Military Service (Spain)

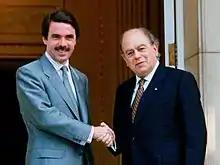
Aznar and Pujol

The end of compulsory military service was one of the points included in the 1996 Hotel Majestic Agreement between José María Aznar and the president of the Generalitat Jordi Pujol, in exchange for the support of CiU in the investiture of the leader of the Popular Party after the elections of that year. Although its elimination was originally scheduled for December 31, 2002, José María Aznar announced a few days before the general elections in 2000 that it would be brought forward to 2001, despite the dissenting opinion of Defense Minister Eduardo Serra. Compulsory military service was suspended by Law 17/1999 on the Armed Forces Personnel Regime and Royal Decree 247/2001 brought forward the suspension to December 31, 2001.